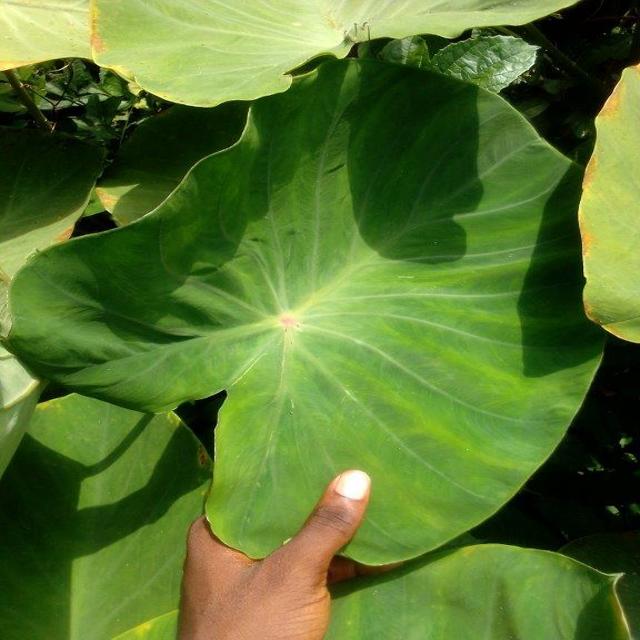
Label: Healthy